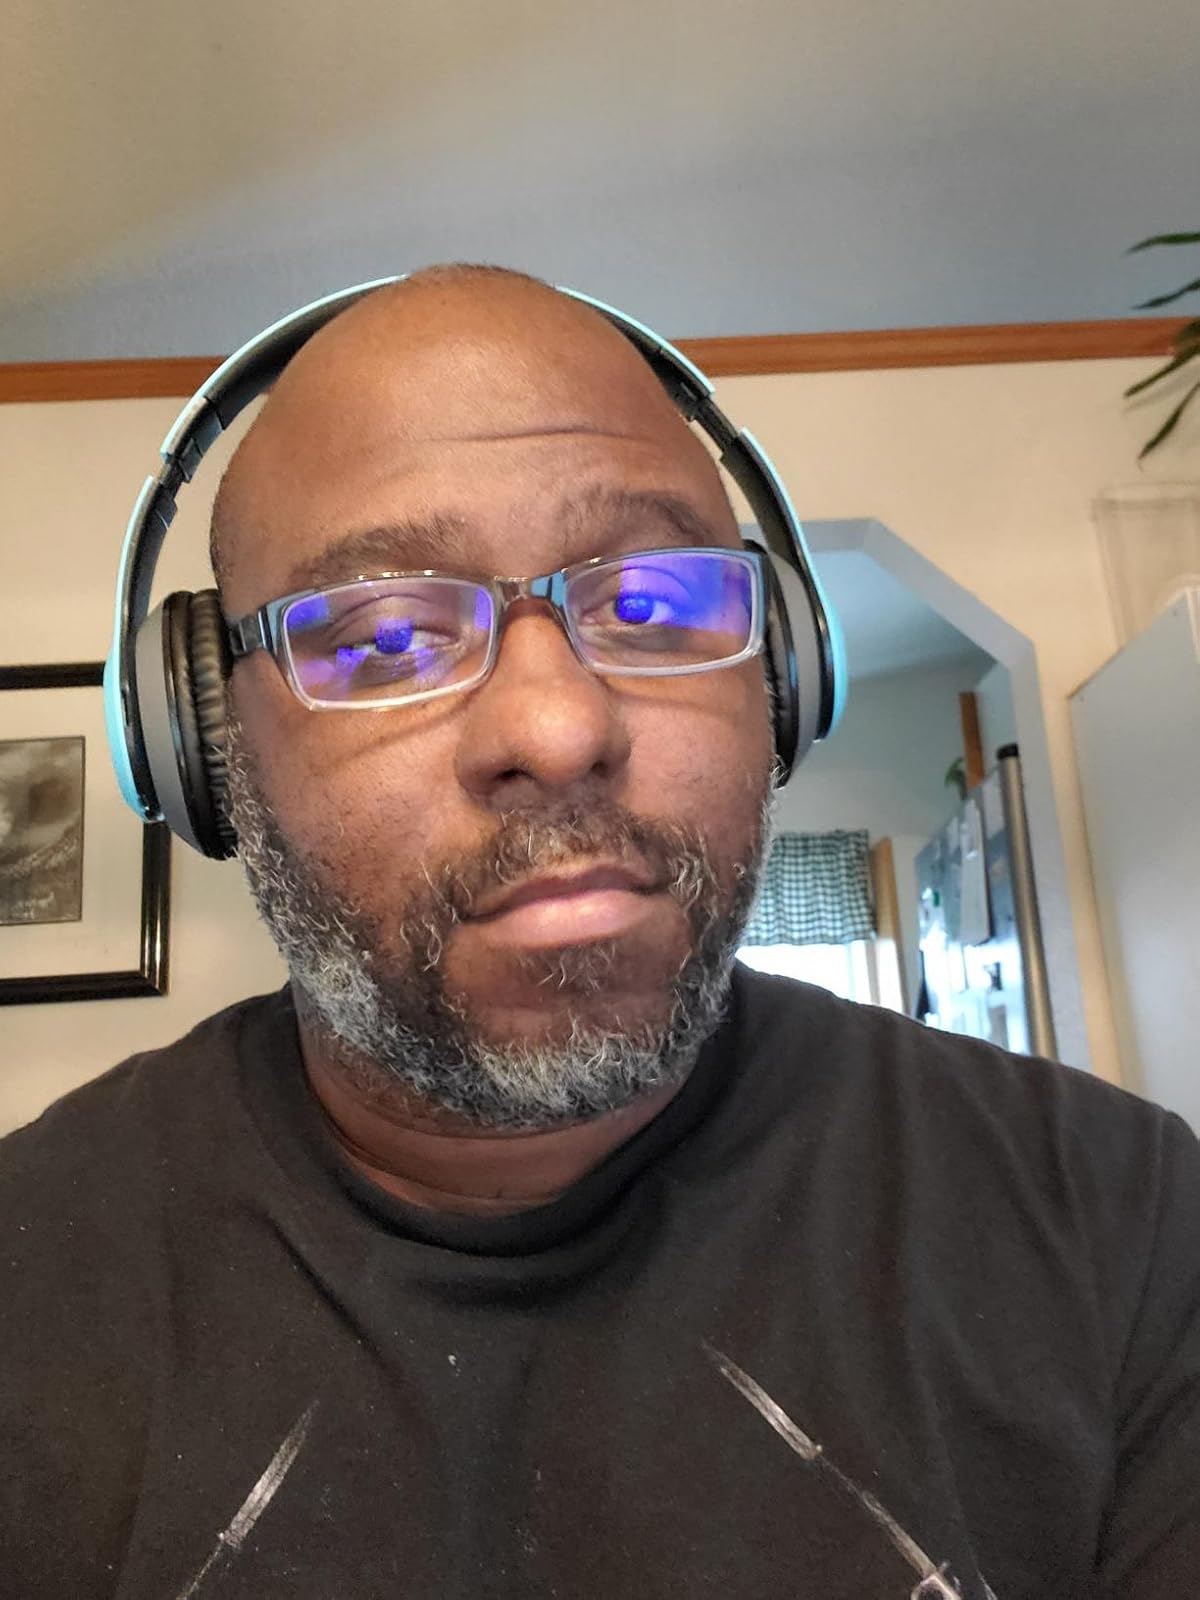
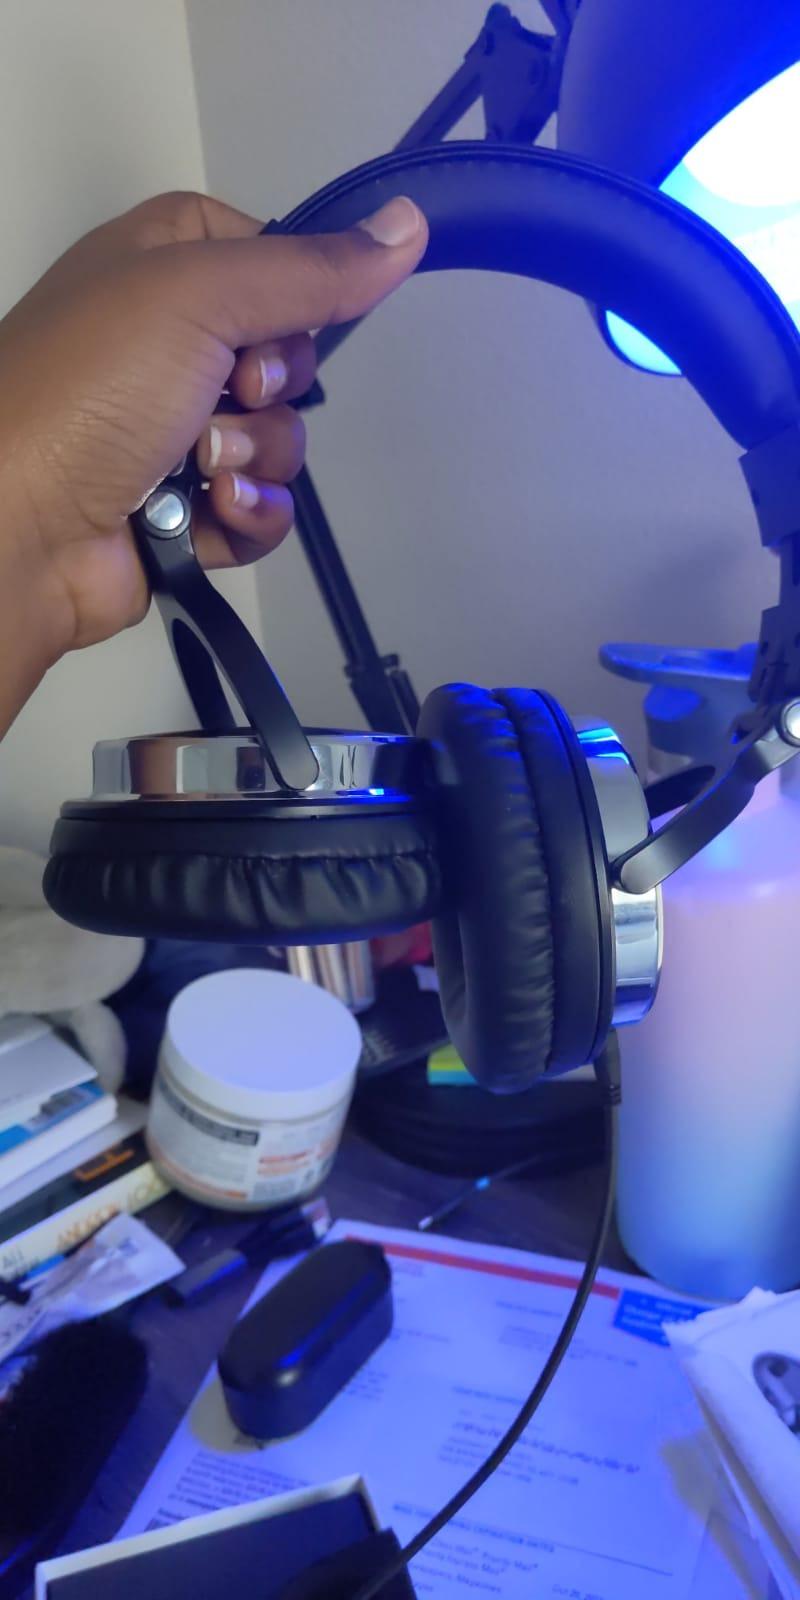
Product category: headphones
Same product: no